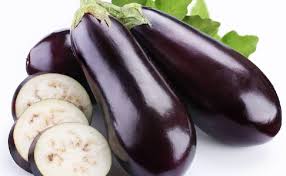
Waaw lii batañse la. Nuy gis nii ñaari batañse yor wirgo wu ñuul. Seen gànjan gi nëtëx. Beneen batañse bi ñu daggate ko. Waaw moom nag kaw gi dafa ñuul waaye biir bi day weex boo ko daggee mel ne lu am ay doom..